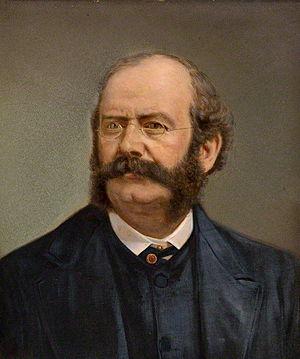
William Burges, né le 2 décembre 1827 et mort le 20 avril 1881, est un architecte anglais de l'époque victorienne. Considéré comme l'un des plus grands architectes de sa génération, il cherche dans ses ouvrages à échapper au style industriel propre au XIXᵉ siècle et à l'architecture néoclassique, sa pâte se rapprochant davantage des préraphaélites.